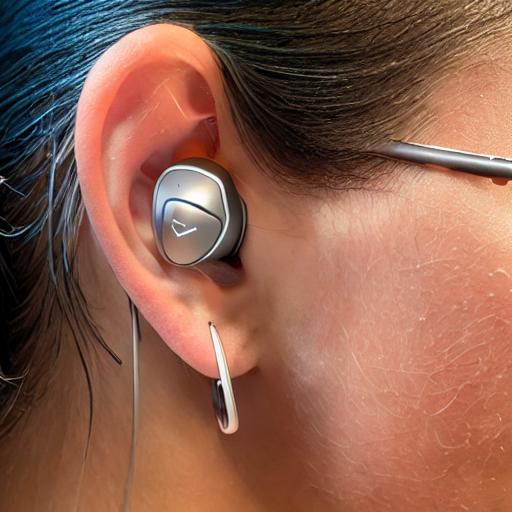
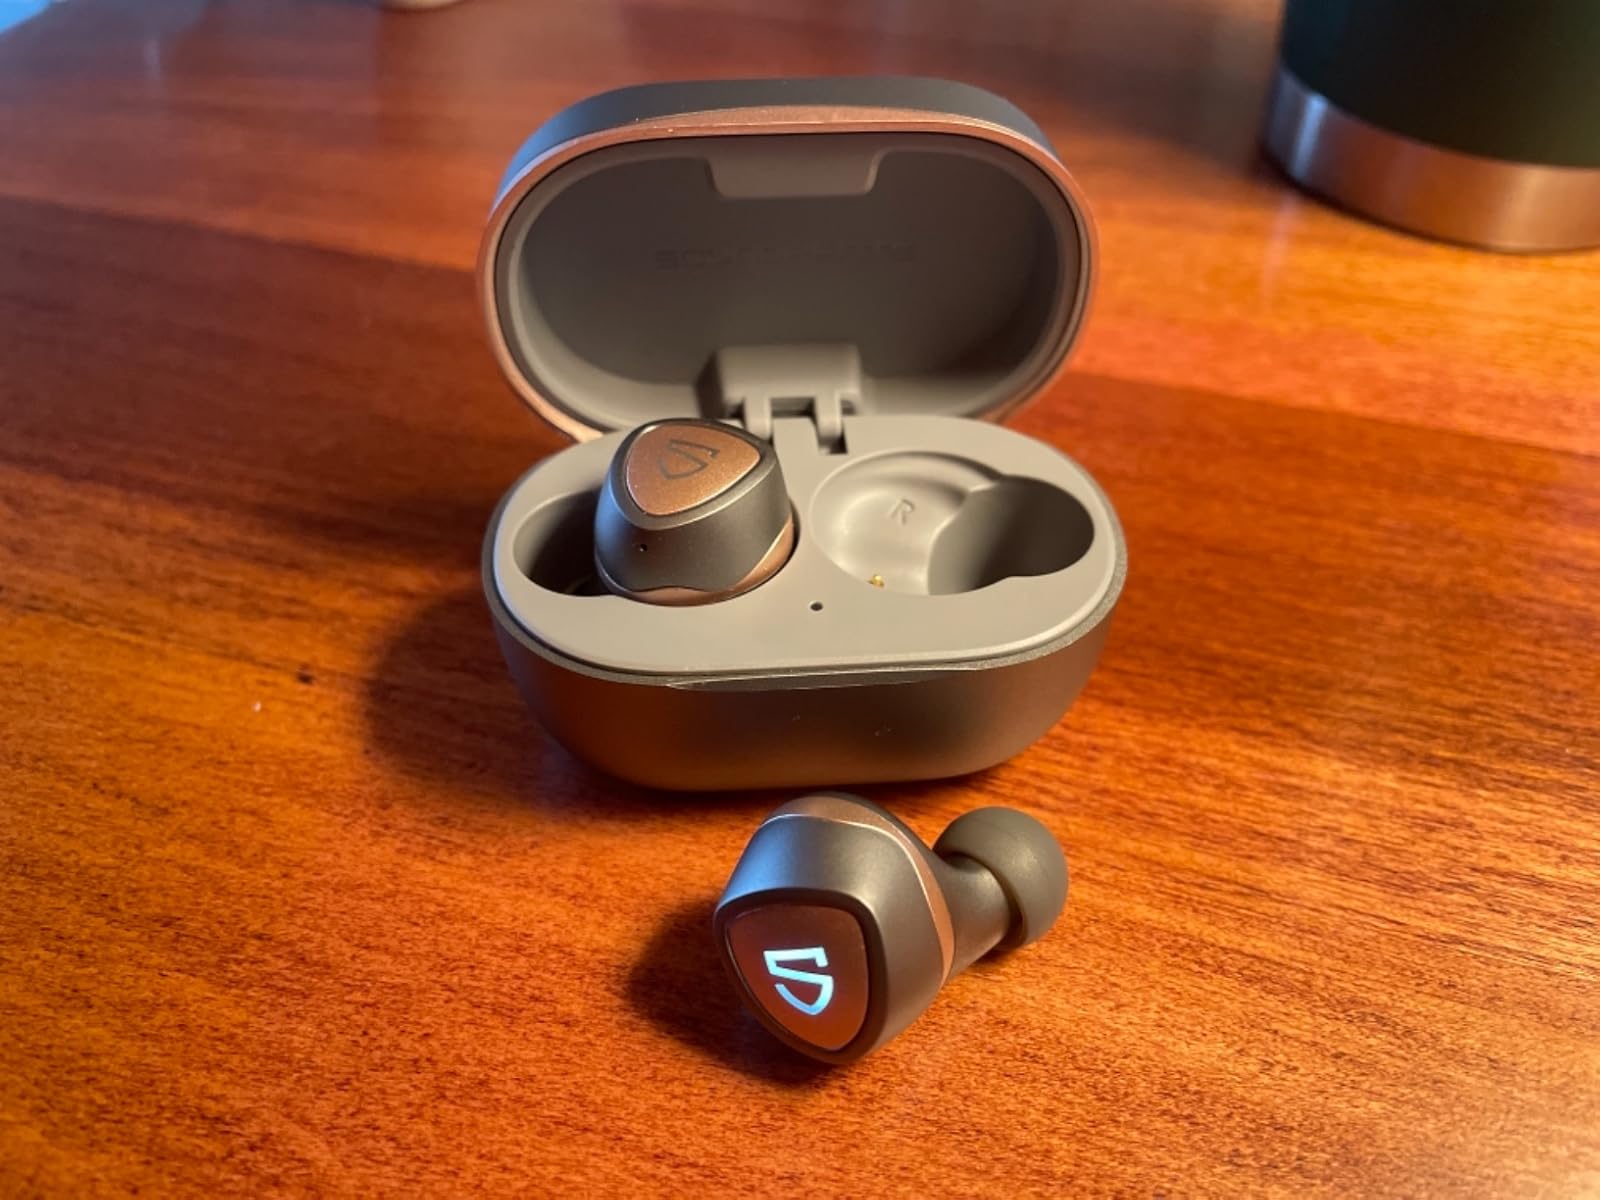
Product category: earbuds
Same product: no